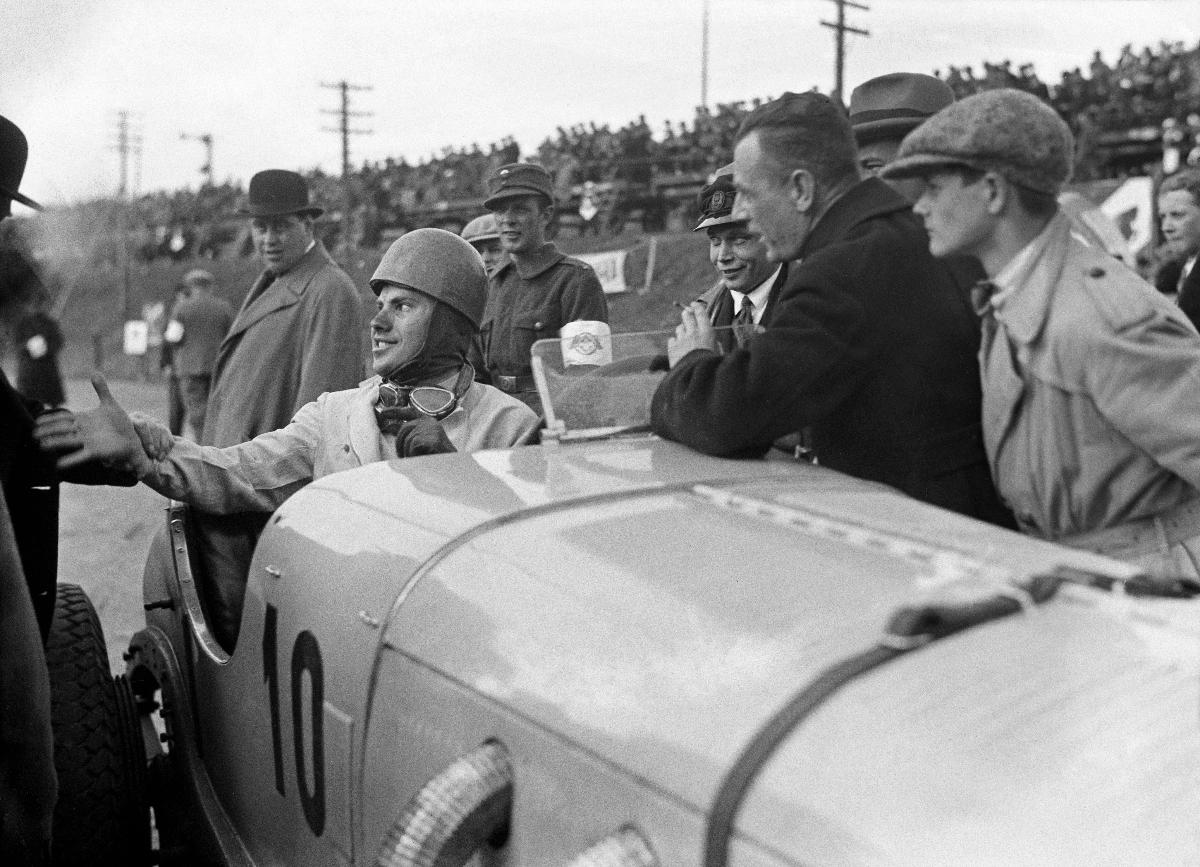
Suomen ensimmäiset suurajot
Finlands första Storlopp; The first Grand Prix of Finland
sisällön kuvaus: Suomen ensimmäiset suurajot Helsingissä 8.5.1932. Ylivoimainen Viktor Widengren heti voiton jälkeen. content description: The first Grand Prix of Finland in Helsinki 8.5.1932. The superior Viktor Widengren straight after the victory. innehållsbeskrivning: Finlands första Grand Prix i Helsingfors 8.5.1932. Överlägsna Viktor Widengren omedelbart efter segern.
Kuvaaja: Sundström, Hugo, kuvaaja
Vuosi: 1932
Paikka: Suomi, Uusimaa, Helsinki, Eläintarha Helsinki; Suomi
Aiheet: autourheilu; kilpa-ajot; autot; kilpailut; Eläintarhanajot; Suomen Suurajot; moottoriurheilu; kilpa-ajajat; HBL; automobile sports; races (sports contests); cars; competitions; sports; racing; motor sports; motor racing; spectators; drivers; bilsport; kappkörningar; bilar; tävlingar; sport; motorsport; Djurgårdsloppet; Finlands Storlopp; förare